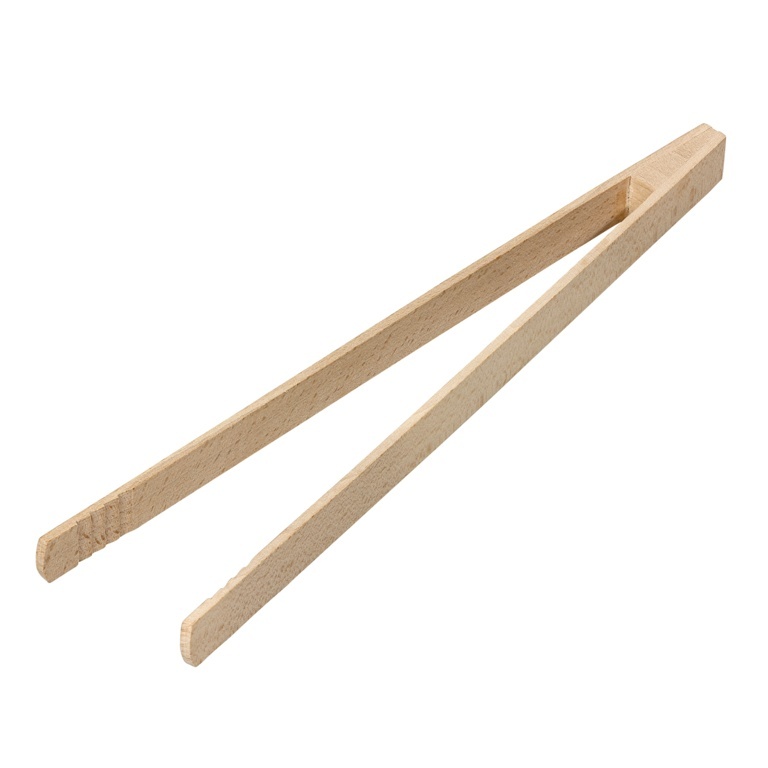
Chef Aid Beech Toast Tongs
Brand: Chef Aid
The perfect tool for removing toast, pittas, crumpets etc from toaster without burning fingers!|Made from FSC approved beechwood
Category: Home & Garden > Kitchen & Dining > Kitchen Appliance Accessories > Toaster Accessories > Toaster Tongs